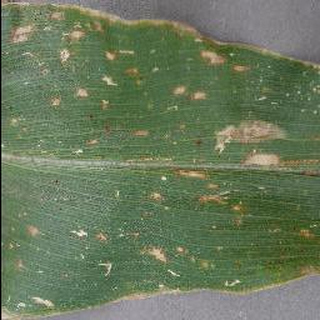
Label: corn_cercospora_leaf_spot